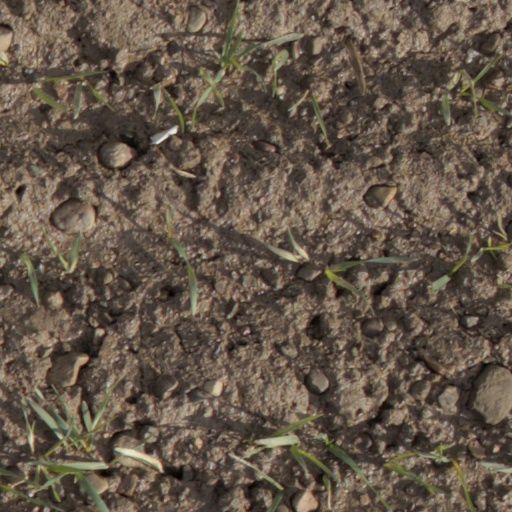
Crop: wheat